Veinteañero a los 40

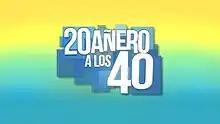
Title card

Veinteañero a los 40 (lit: "Twenty-something at age 40") is a Canal 13-produced Chilean television series broadcast from January 3 to July 26, 2016. It stars Francisco Pérez-Bannen, Tamara Acosta, Pablo Macaya, Silvia Santelices, Fernanda Urrejola, Karla Melo and Catalina Guerra, along with Alejandro Trejo, Luis Gnecco and Patricia López.